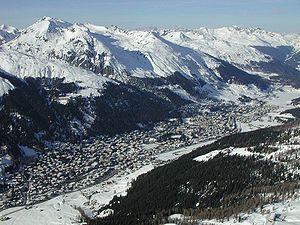
Davos est une commune du canton des Grisons, située dans la haute vallée de la rivière Landwasser dans la région de Prättigau/Davos, dans l'est de la Suisse. La ville est connue pour accueillir chaque année le forum économique mondial, réunion des dirigeants de la planète et des élites économiques. Davos est aussi connue en tant que station de sports d'hiver, et organise des événements tels que la Coupe Spengler en hockey sur glace, à laquelle l'équipe locale, le HC Davos participe.
La chaîne de Plessur est un massif des Alpes orientales centrales. Il s'élève intégralement en Suisse. Il tient son nom d'une rivière qui prend sa source au sein du massif et qui s'écoule en direction de l'ouest.